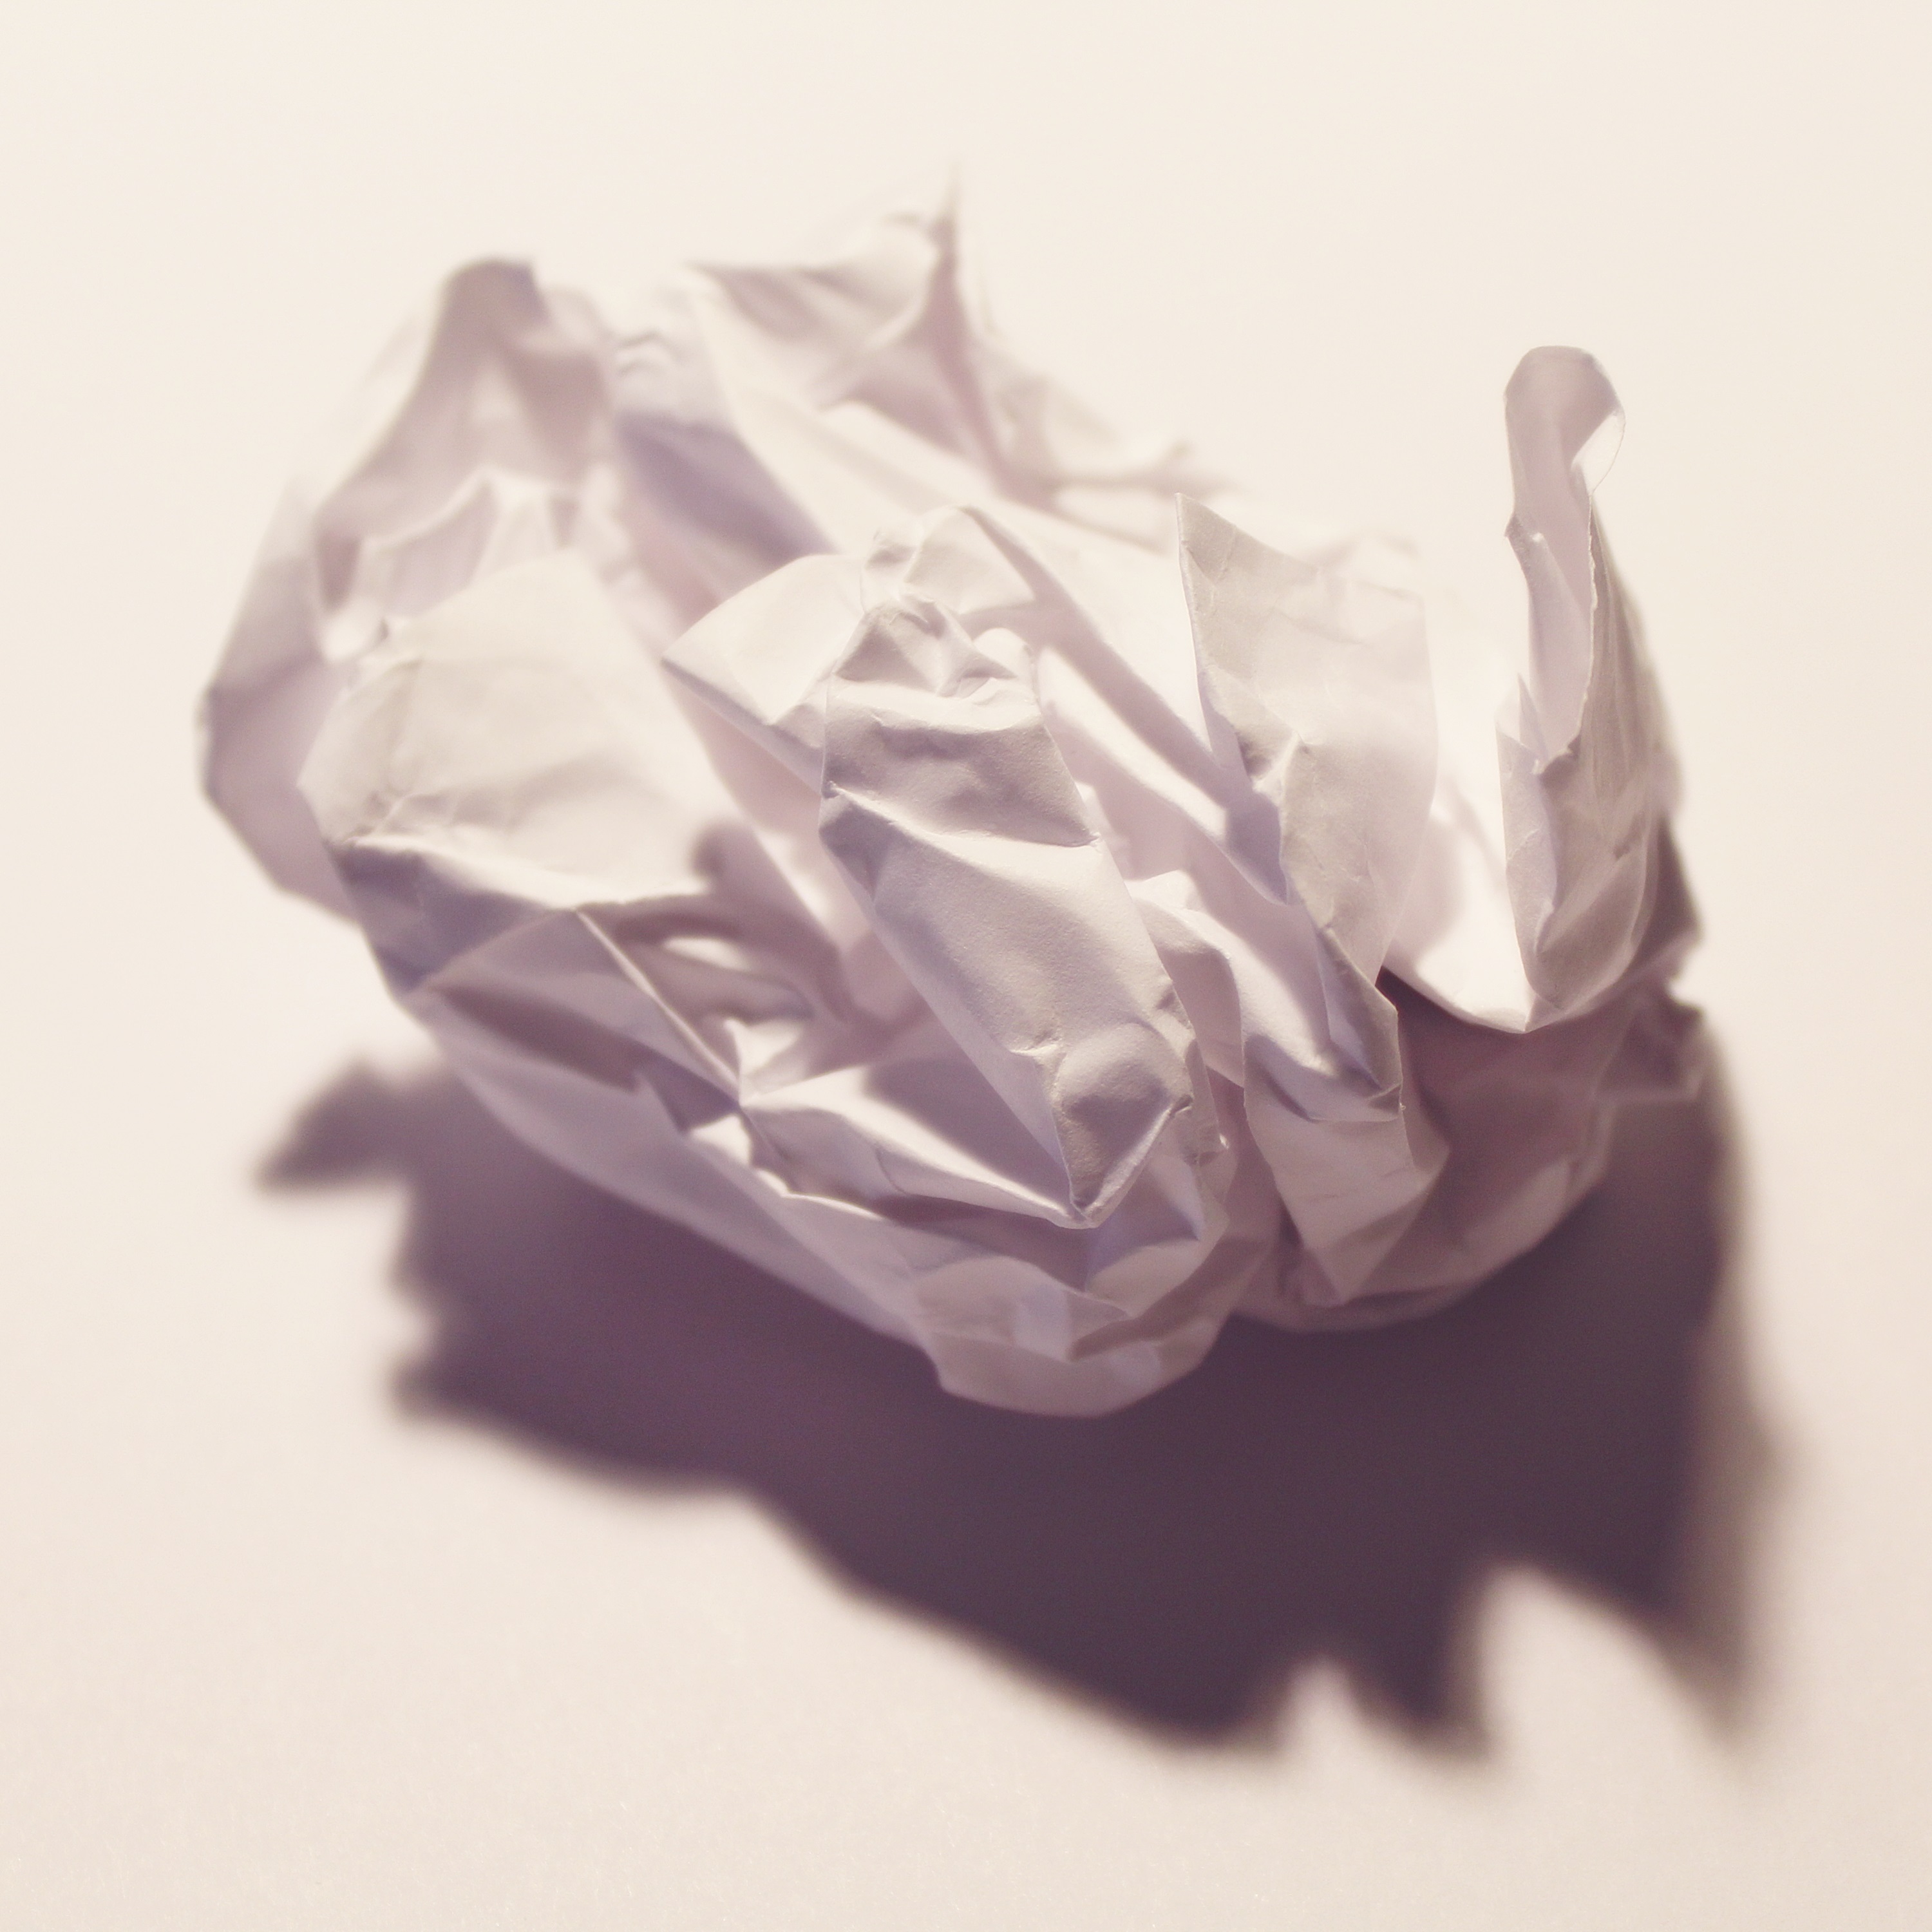
hand, white, flower, petal, old, office, pink, paper, material, jewellery, design, waste, fold, organ, recycling, disposal, crumpled, crumples, paper industry, waste paper recycling, origami paper